Answer in natural language. Is stone countertop further away or in front of black wooden shelving unit? Choose between the following options: further away or in front
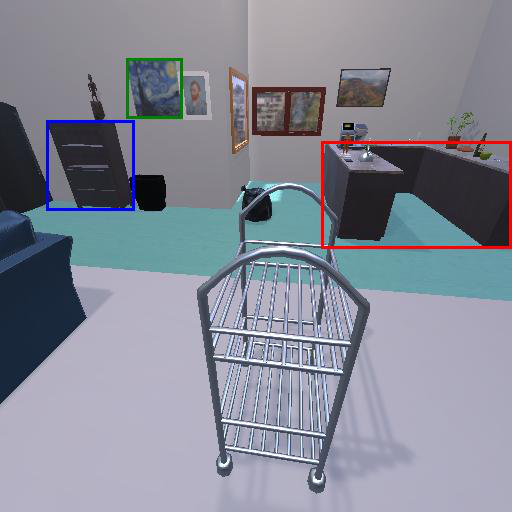
<answer>further away</answer>